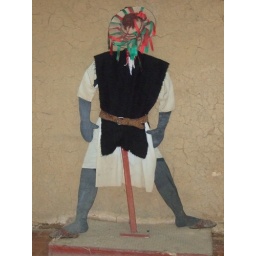
Typical male dress in San Juan Chamula